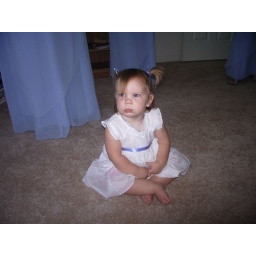
cutest flower girl around